Argentina–United Kingdom relations

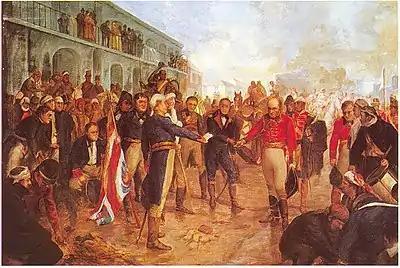
British invasions of the Río de la Plata.

Both countries established diplomatic relations on 15 December 1823. During the period of the Argentine economic boom, from the 1860s to 1930s, the United Kingdom played a dominant role in the Argentine economy, with heavy investments in public utilities, railroads, banking and finance, insurance, shipping, communications, the meat industry, and retail trade. The community of English, Scottish, and Welsh Argentines was the largest of any country outside the British Empire, leading to the popular name of the "Sixth Dominion". Trade ties were hindered by the Great Depression and the imposition of Imperial Preference, and the Perón regime nationalized many British-owned industries, leading to Britain losing its position of economic paramountcy, although ties remained generally friendly.